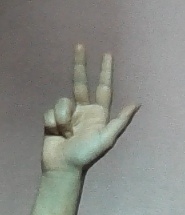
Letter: al